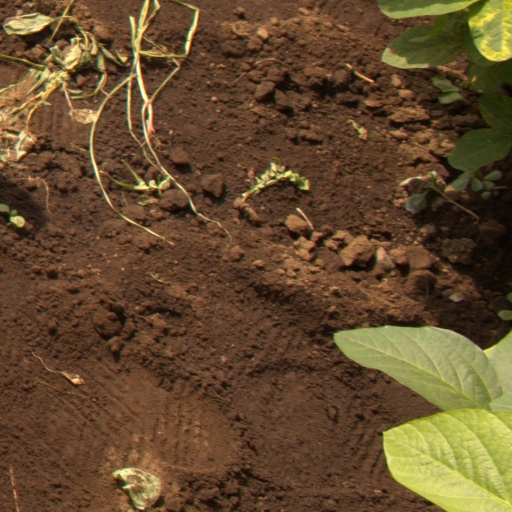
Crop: soybean